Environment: lab
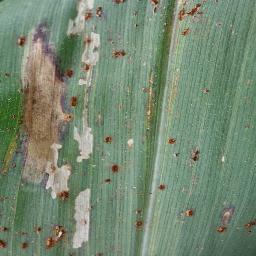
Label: northern_corn_leaf_blight